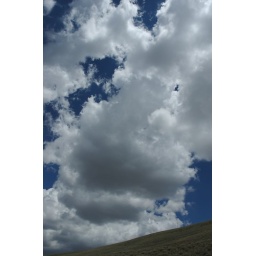
Clouds in the white mountains feel transcendent